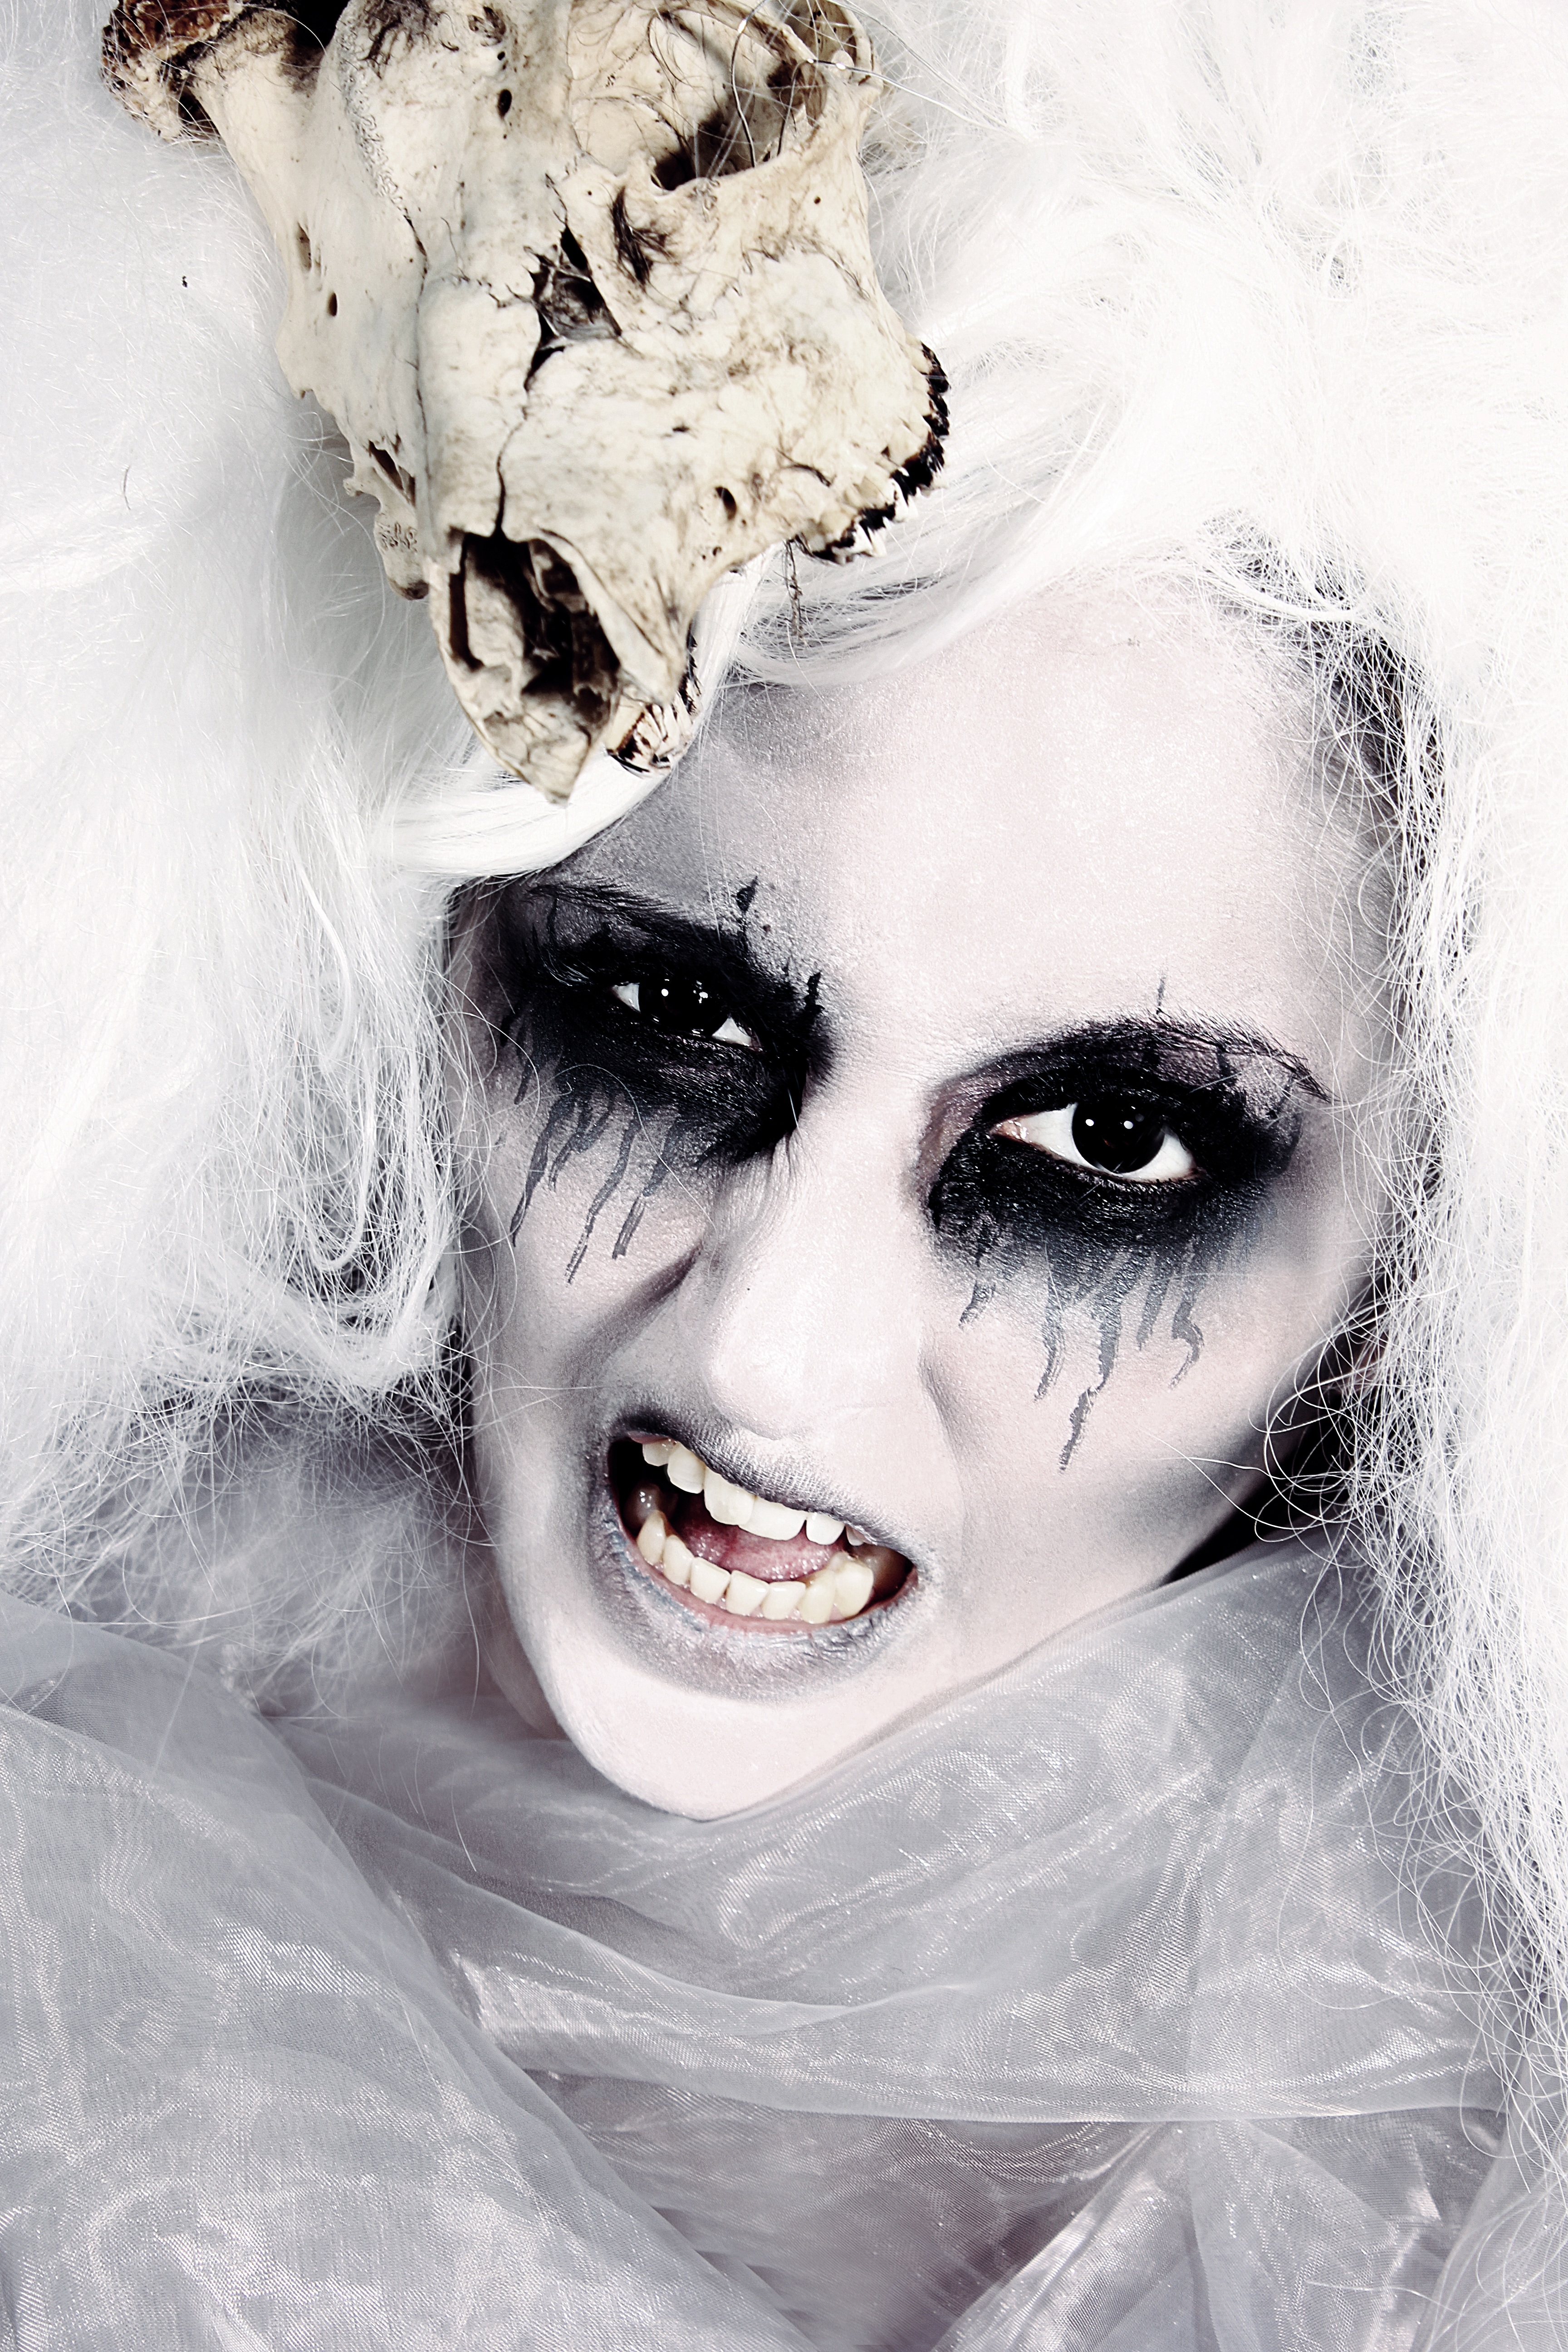
black and white, woman, white, spooky, dark, twilight, portrait, model, spring, halloween, fashion, monochrome, dead, lady, close up, face, scary, fear, sketch, drawing, eye, head, beauty, creepy, organ, horror, teeth, nightmare, evil, frightening, ghoul, photo shoot, monochrome photography